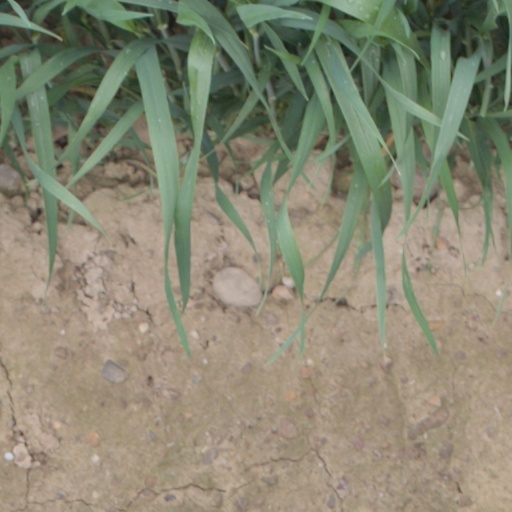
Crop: wheat